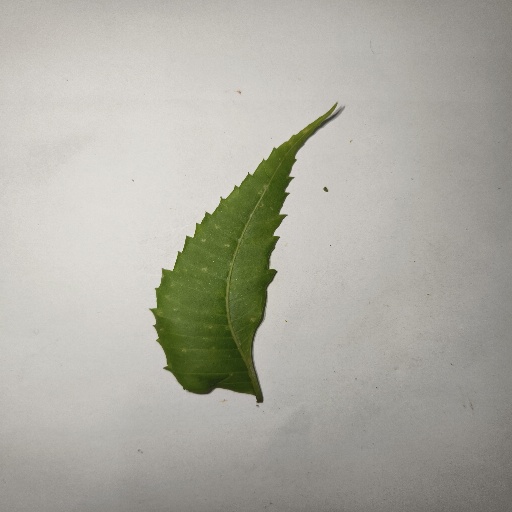
Species: Neem
Leaf condition: Healthy Leaf